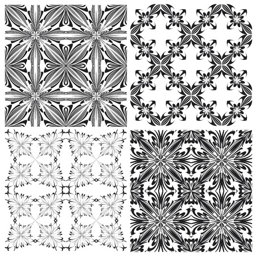
set of contemporary pattern derived from ancient motives in vector art which allows you to choose your own color combination vector